Al-Taleeq al-Sabeeh

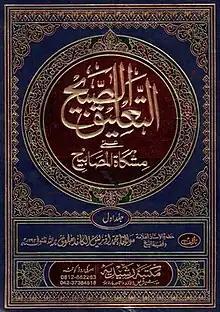
Arabic cover

Al-Taleeq al-Sabeeh ala Mishkat al-Masabih is a multi-volume commentary on the hadith collection known as "Mishkat al-Masabih". It was written by Idris Kandhlawi in Arabic and first published in Damascus in 1935. The commentary aims to assist readers in studying and comprehending the hadiths in a scholarly manner. It covers various topics related to hadith sciences, such as the classification of hadiths, principles of hadith criticism, the reliability of narrators, and the criteria for accepting a hadith as authentic.